Jaerock Lee

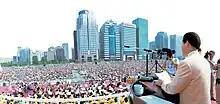
Rev. Dr. Jaerock Lee makes the progress report in Peaceful Re-unification Jublilee Crusade in Seoul, Korea (1995)

In the 1990s his church experienced a dramatic increase in membership, both inside and outside of Korea, and the church was able to establish a new denomination. In 1993 his church was selected as one of the "World's Top 50 Churches" by the Christian World magazine (US). Lee was the head of the "World Holification Crusade" in 1992 in Yeouido, and he was the chairman of the 1994 "Holy Spirit Seoul Explosive Crusade", and the Administrative President of the "Peace Re-Unification Crusade for the 50th anniversary of Independence Day of Korea" in 1995. He was Chairman of the Korean Christian Association and the World Evangelization Central Association, and the President of the National Evangelism Campaign Center and the Evangelization Council for Prosecutory Officials.